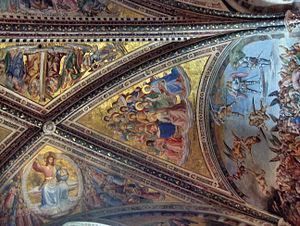
Cette page recense et classe par lieu de conservation l'ensemble des fresques de Fra Angelico, les œuvres peintes à fresque du peintre de la Renaissance Fra Angelico, celles existantes réputées, celles supposées et attribuées, et celles disparues dont les traces sont notoires.